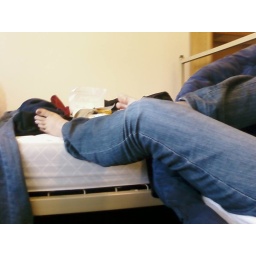
person is sitting in a chair sideways, using the bed as a footrest